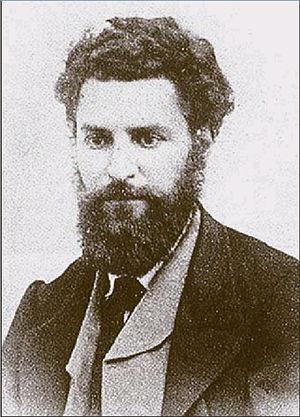
Hugo Joseph Schiff ou Ugo Schiff, né le 26 avril 1834 à Francfort-sur-le-Main et mort le 8 septembre 1915 à Florence, est un chimiste d'origine allemande et naturalisé italien.